Berggeschrey

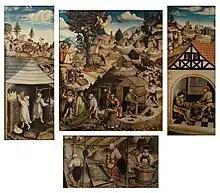
1522 depiction of the historic mining industry on Annaberg's mining altar

Even as the first settlements were established there were small finds tin, iron and copper.